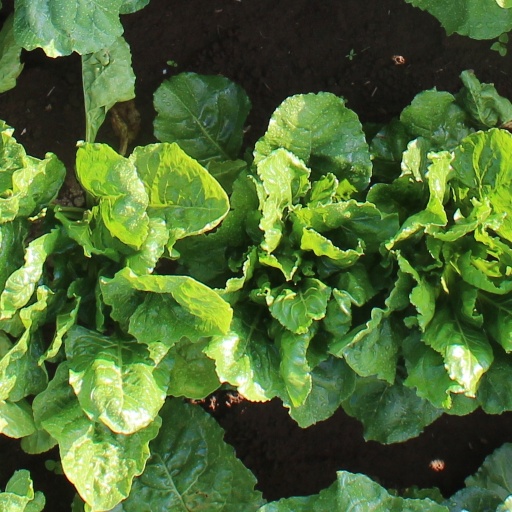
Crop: sugar beet